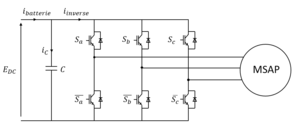
Un onduleur est un dispositif d'électronique de puissance permettant de générer des tensions et des courants alternatifs à partir d'une source d'énergie électrique de tension ou de fréquence différente. C'est la fonction inverse d'un redresseur.